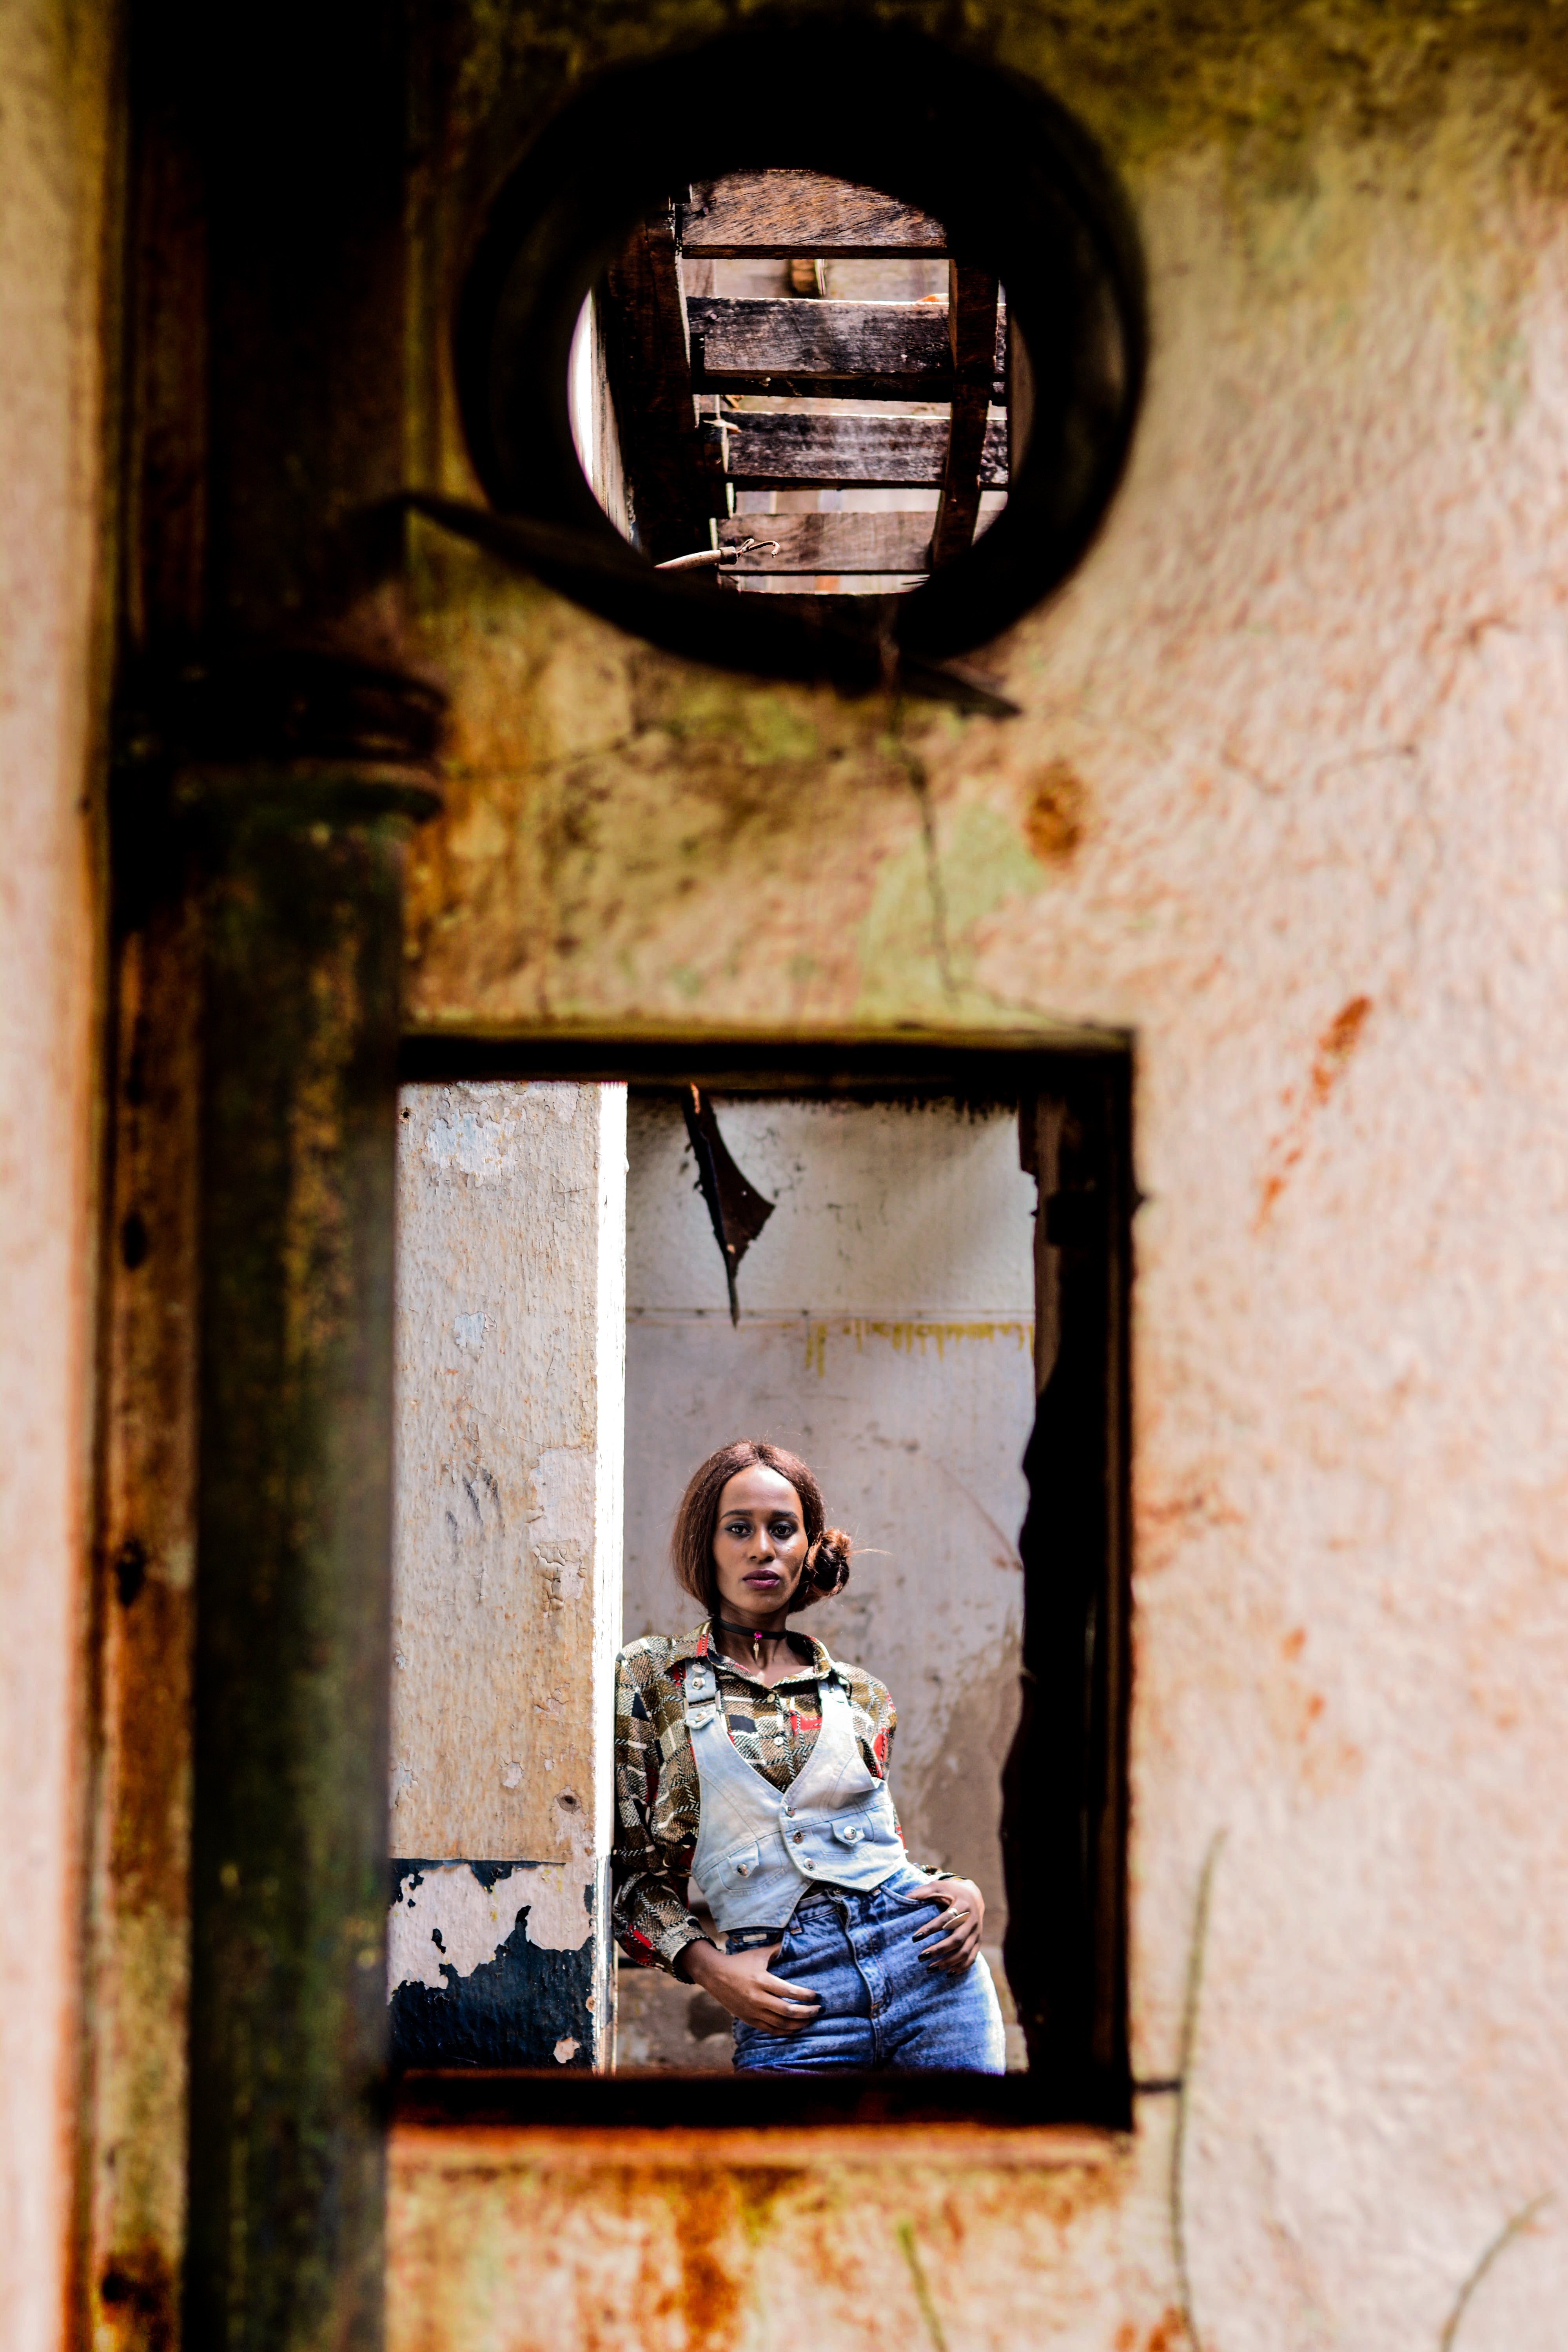
wall, window, door, wood, architecture, smile, portrait, sitting, house, art